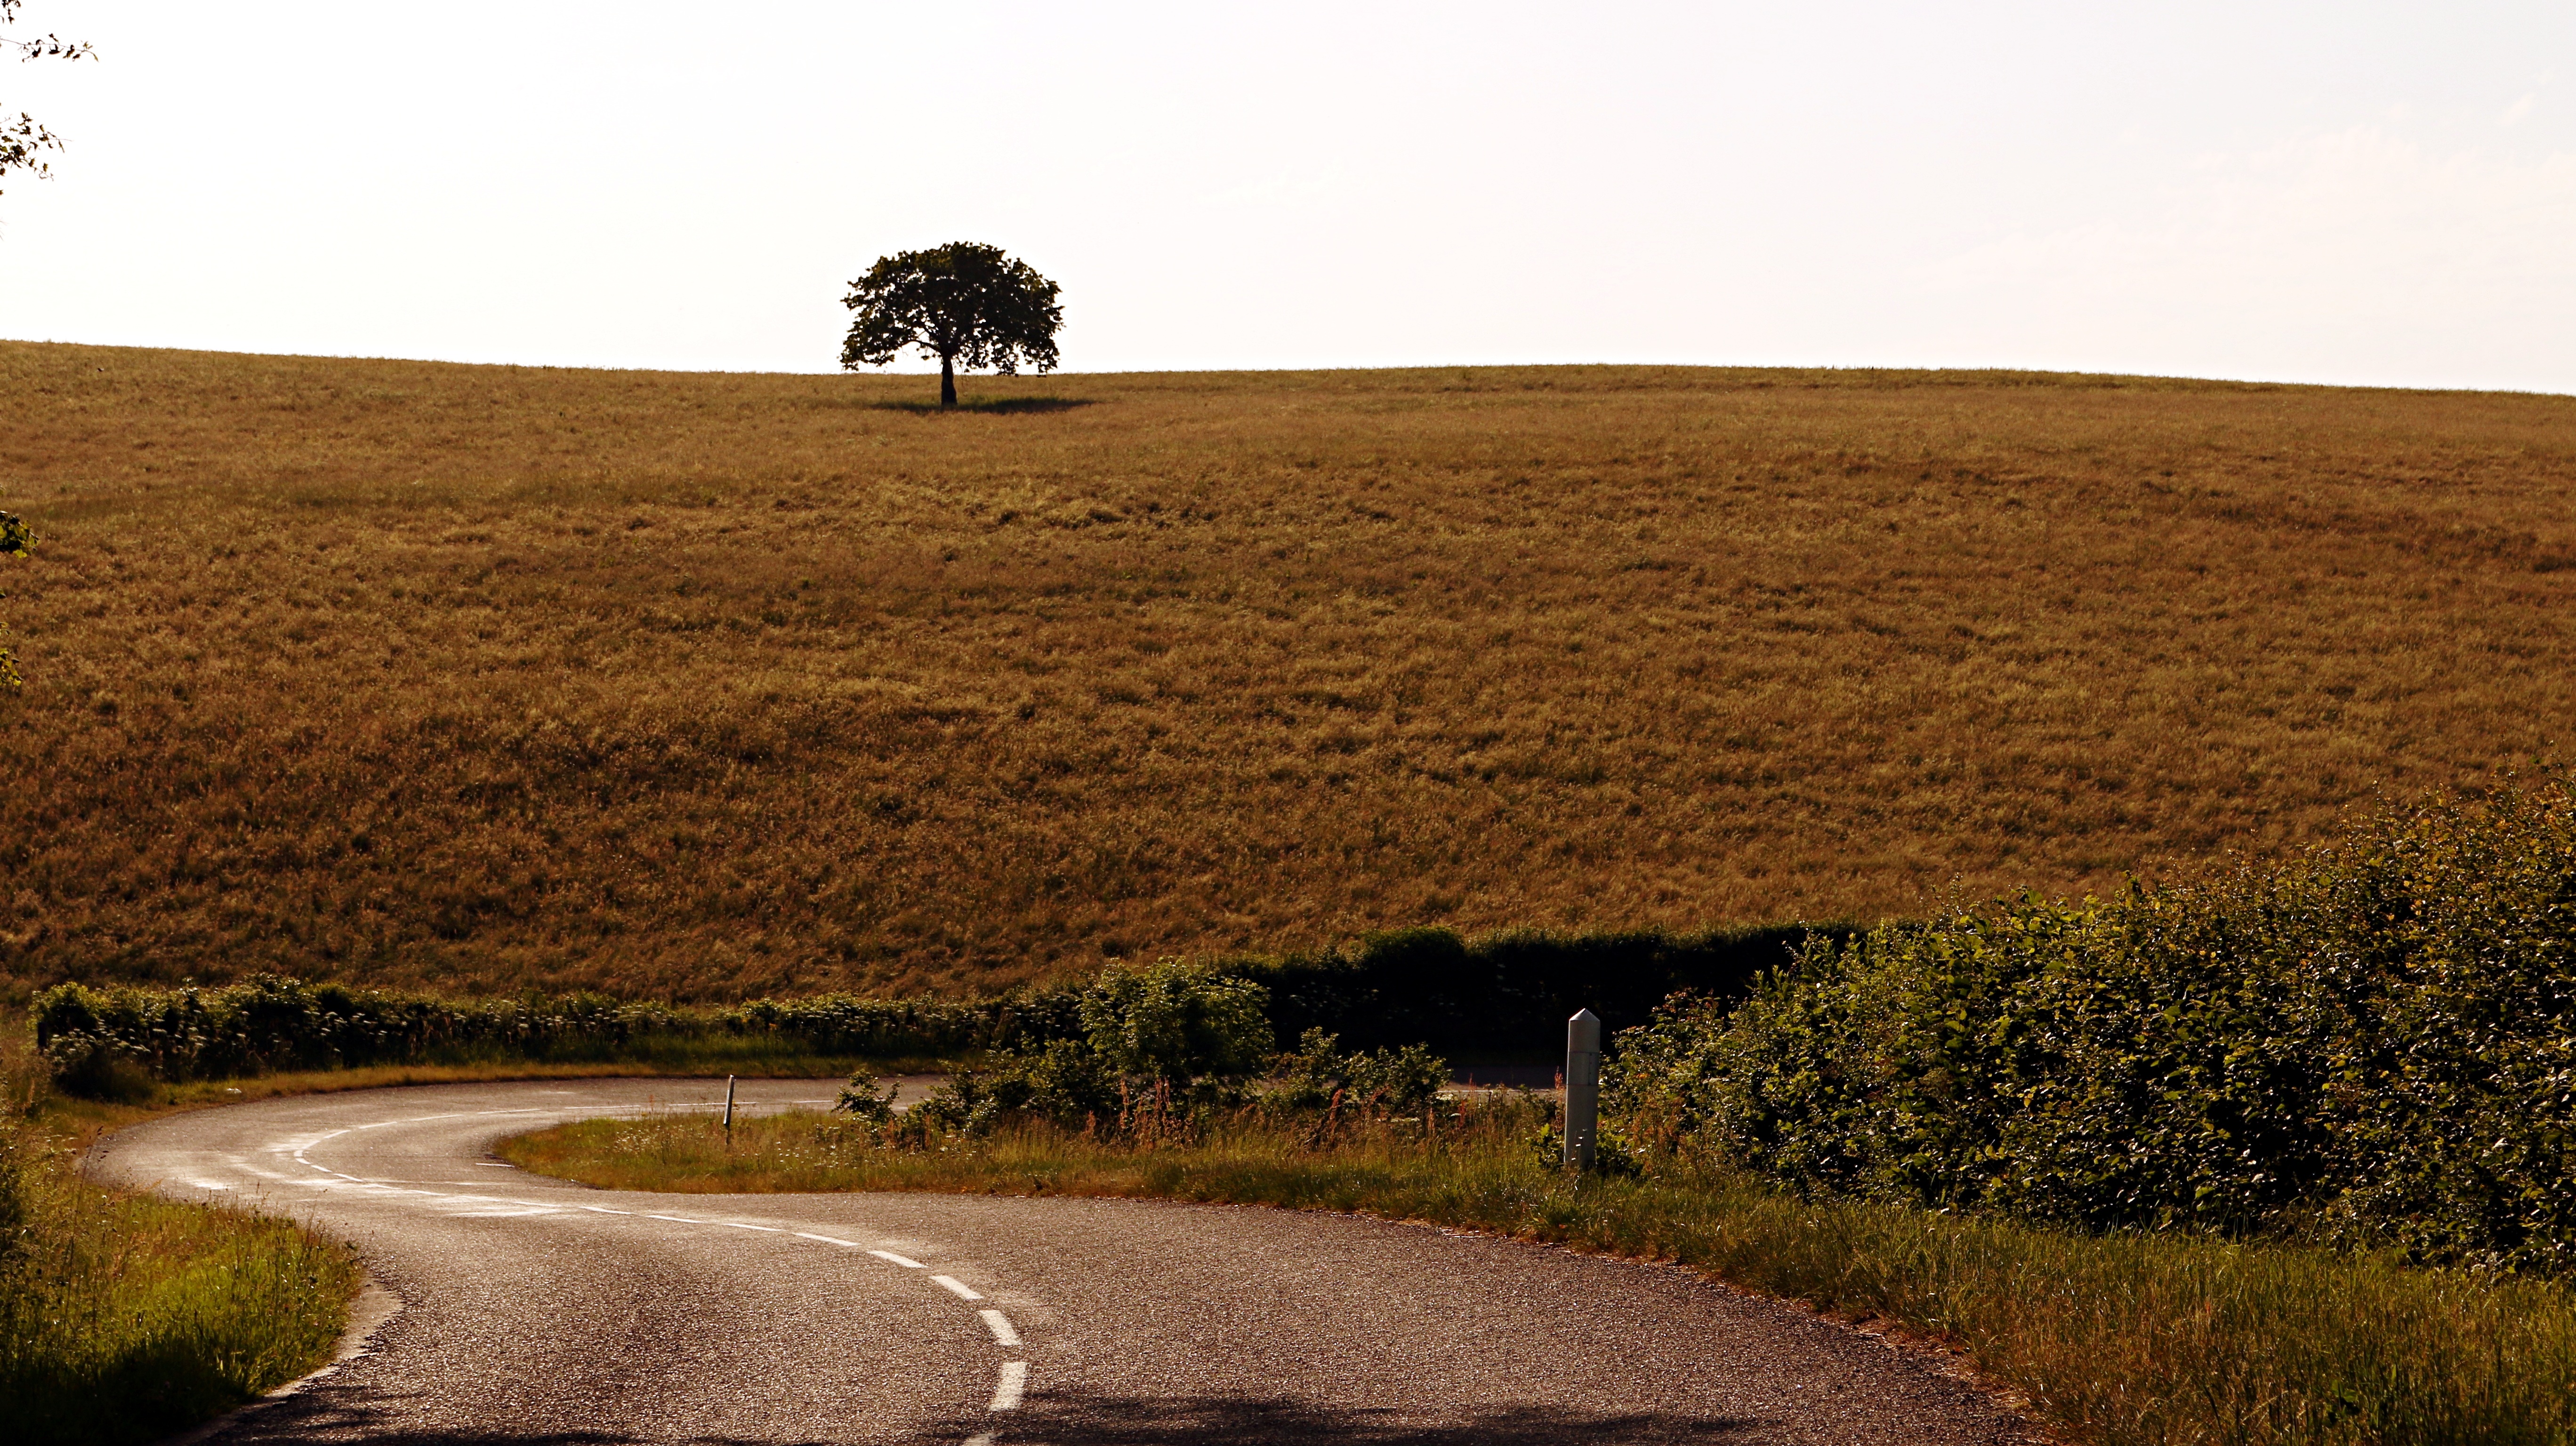
landscape, tree, horizon, light, road, field, prairie, hill, asphalt, dirt road, crop, soil, agriculture, plain, grassland, plateau, turns, ecosystem, rural area, against the light, aerial photography, morvan, natural environment, grass family